Mars Oxygen ISRU Experiment

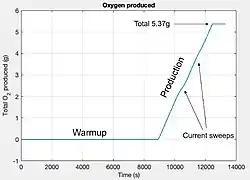
MOXIE first martian oxygen production test on April 20, 2021, graph

Oxygen production was first achieved on April 20, 2021, in Jezero Crater, producing of oxygen, equivalent to what an astronaut on Mars would need to breathe for roughly 10 minutes. MOXIE was designed to safely generate up to of oxygen, with theoretical production limited to of oxygen due to the limited capacity of the 4 ampere flight power supply. The oxygen produced was analyzed, and then released back into the atmosphere.